Seo Taiji

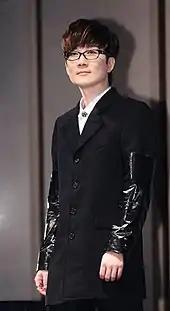
Seo on the day of "Quiet Night"s release

In 2000, he returned to South Korea after a four-year absence. On the day of his arrival at the Kimpo International Airport in Seoul, the entire airport had been crowded by thousands of fans and media trying to get the first look at Seo Taiji.